Billy Price (American football)

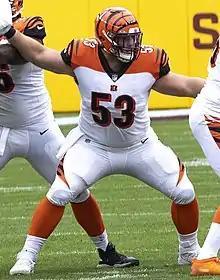
Price with the Cincinnati Bengals in 2020

Price was selected by the Cincinnati Bengals with the 21st overall pick in the first round of the 2018 NFL draft. The Bengals acquired the pick from the Buffalo Bills along with Cordy Glenn in an offseason trade. He started the first two games at center before missing the next six games with a foot injury. He returned in Week 10 and remained the starter the rest of the season. He was named to the PFWA All-Rookie Team.